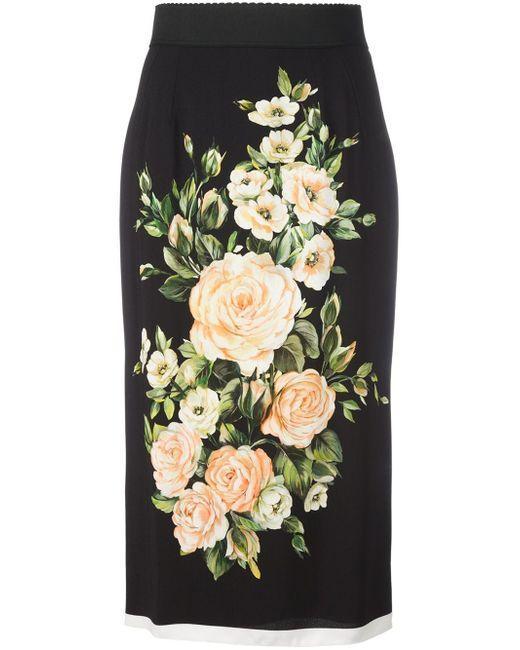
schwarzer, figurbetonter Midi-Rock mit Blumendruck